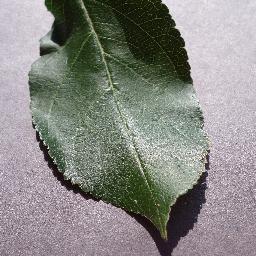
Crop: apple
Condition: healthy